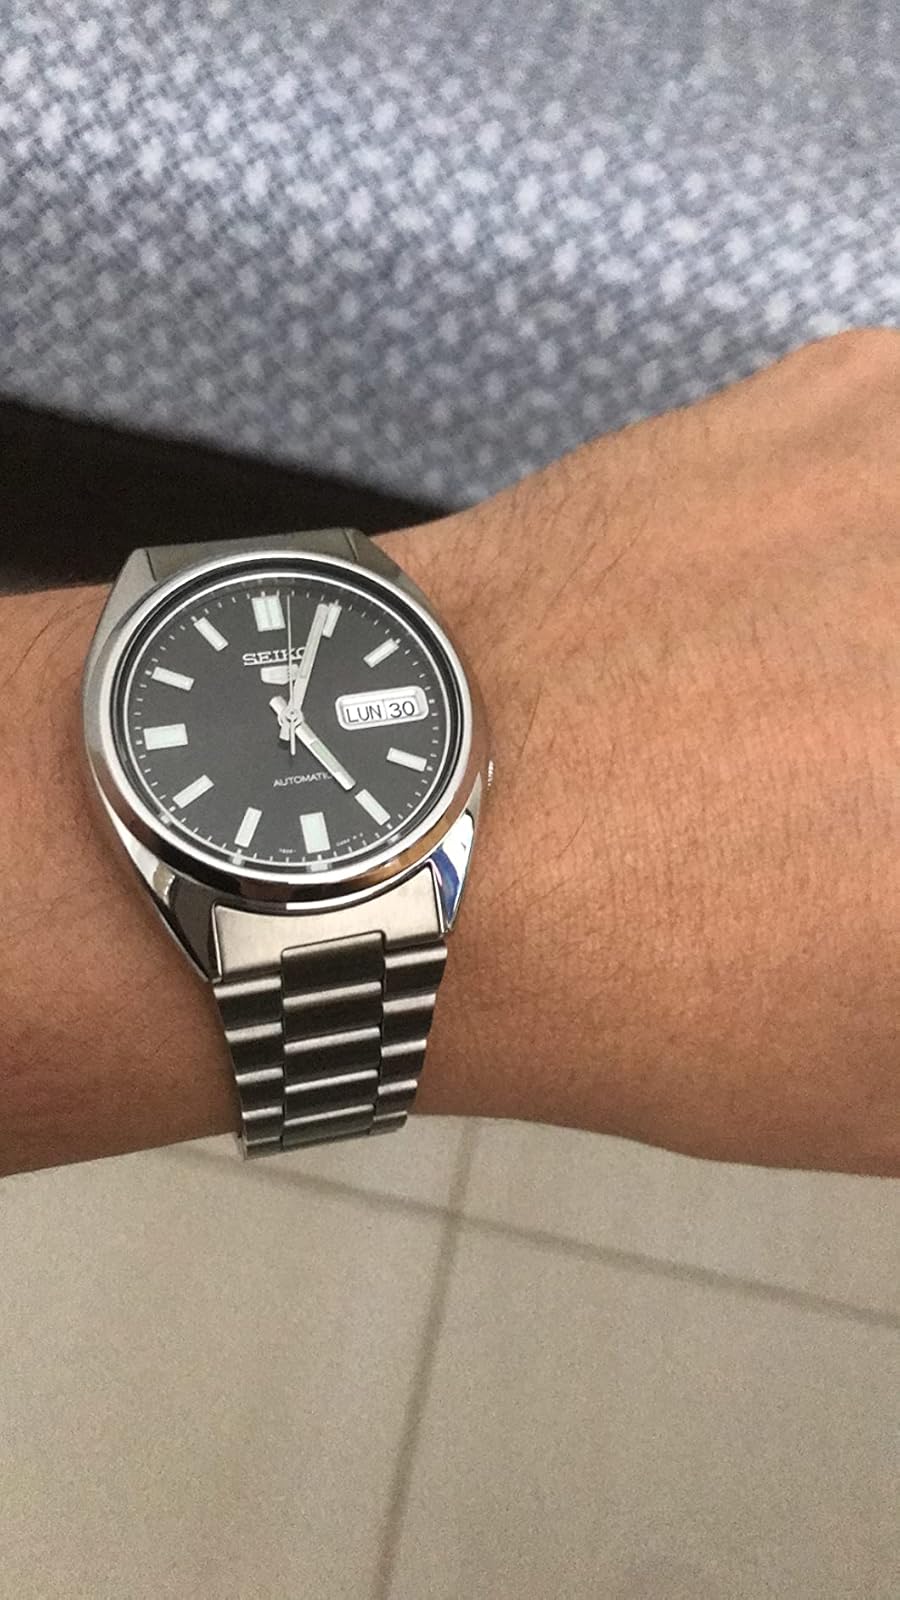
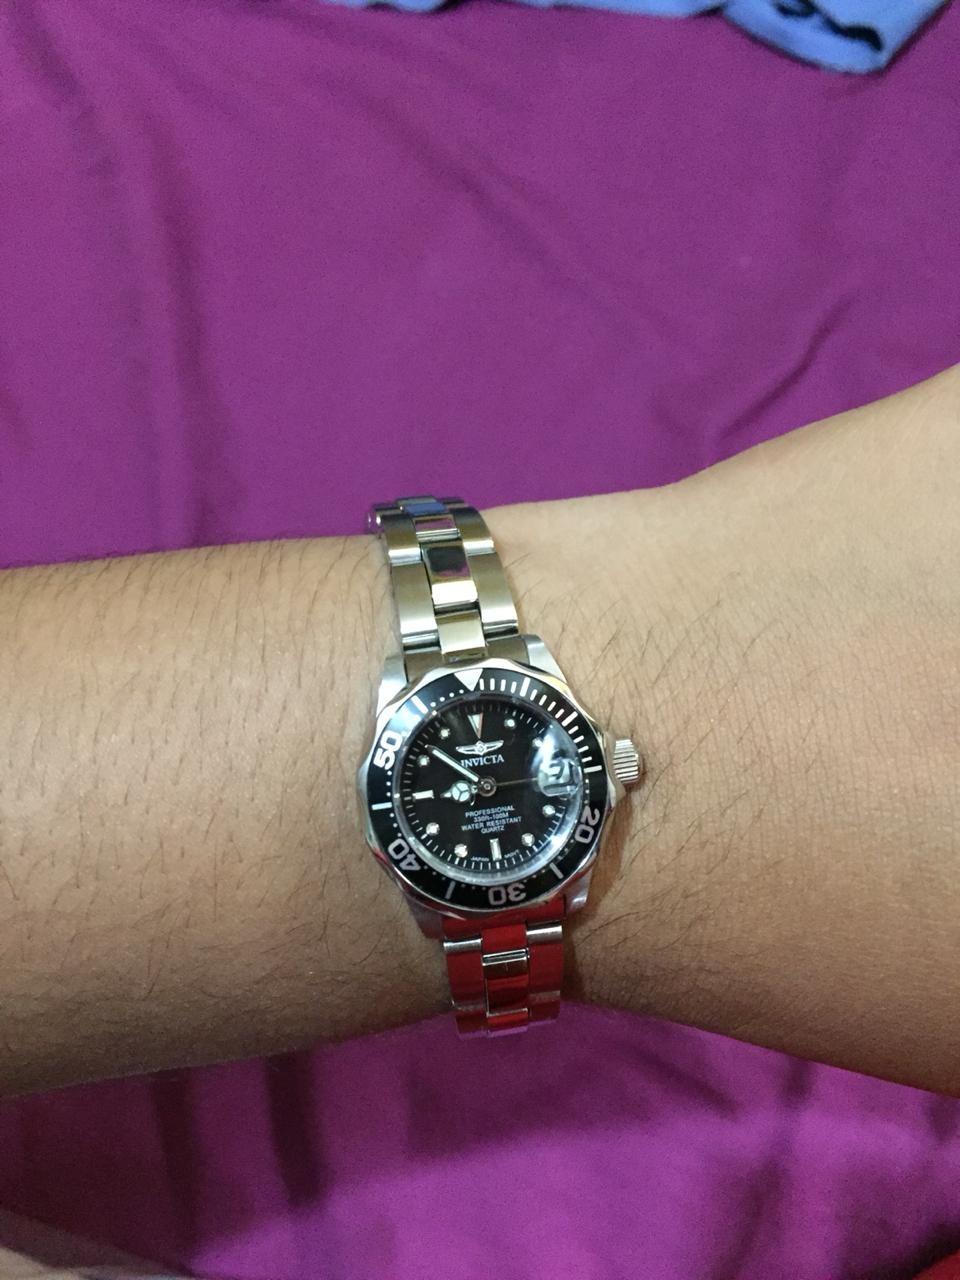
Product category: accessories_watch
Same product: no